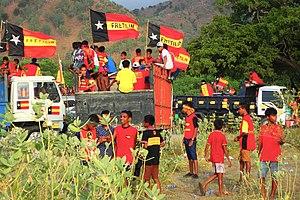
Cet article recense les élections de l'année 2018. Il inclut les élections législatives et présidentielles dans les États souverains, ainsi que les référendums au niveau national et la plupart des élections infranationales..
Les élections législatives est-timoraise de 2018 se déroulent de manière anticipée le 12 mai 2018 au Timor oriental à la suite de l'échec de la formation d'une coalition gouvernementale stable après les élections du 22 juillet de l'année précédente.